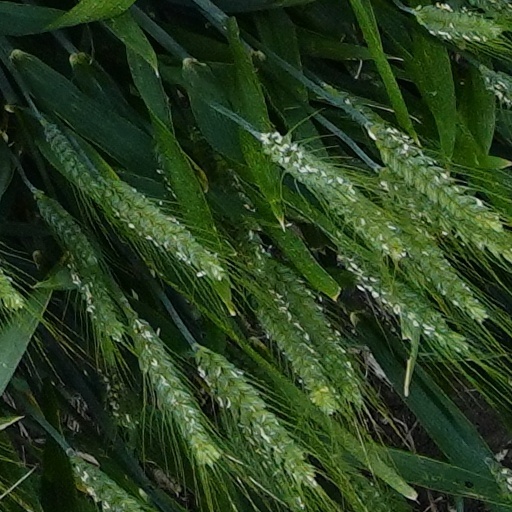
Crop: wheat